Fairer-than-a-Fairy (Mailly)

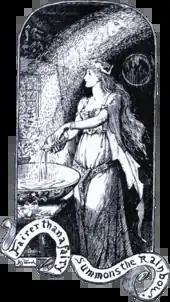
Princess Fairer-than-a-Fairy summons the rainbow. Illustration from "The Yellow Fairy Book" (1894).

One day, while she wandered in the garden, sunlight struck a fountain, and she heard a voice telling her that he was a prince held prisoner here, and he had fallen in love with her; he could speak only in the form of a rainbow, when sunlight shone on that fountain. They talked when they could, which one day led to her allowing the fire to go out. Lagrée, delighted, ordered Fairer-than-a-Fairy to get a new fire from Locrinos, a cruel monster that ate whoever it found, especially young girls. On the way, a bird told her to pick up a shining pebble, and she did. She reached Locrinos's house; only his wife was home, and she was impressed by her manners and beauty, and still more by the stone, and so she gave her the fire and another stone.